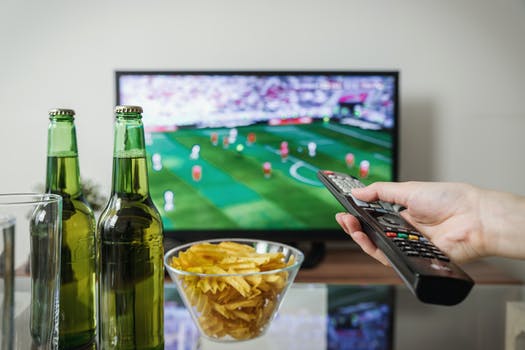
Label: No Watermark